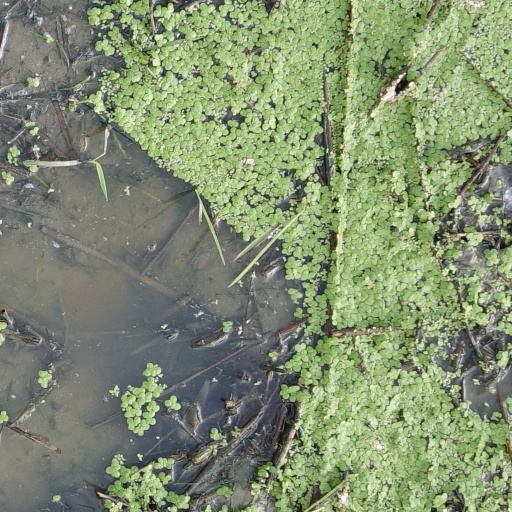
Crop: rice